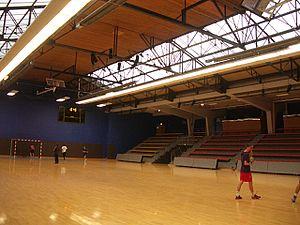
Stade du Grevarin à Vernon (eure)
Le Saint-Marcel Vernon handball est un club de handball basé à Vernon.